The Lottery Bride

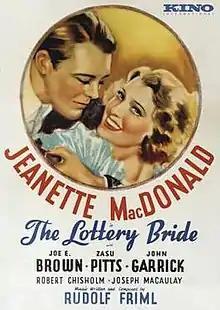
Cover of the Kino DVD edition

The Lottery Bride is a 1930 American Pre-Code musical film directed by Paul L. Stein and starring Jeanette MacDonald, John Garrick, ZaSu Pitts, and Joe E. Brown. The film was produced by Joseph M. Schenck and Arthur Hammerstein, based on the musical by Rudolf Friml, and released by United Artists. William Cameron Menzies is credited with the production design and special effects.